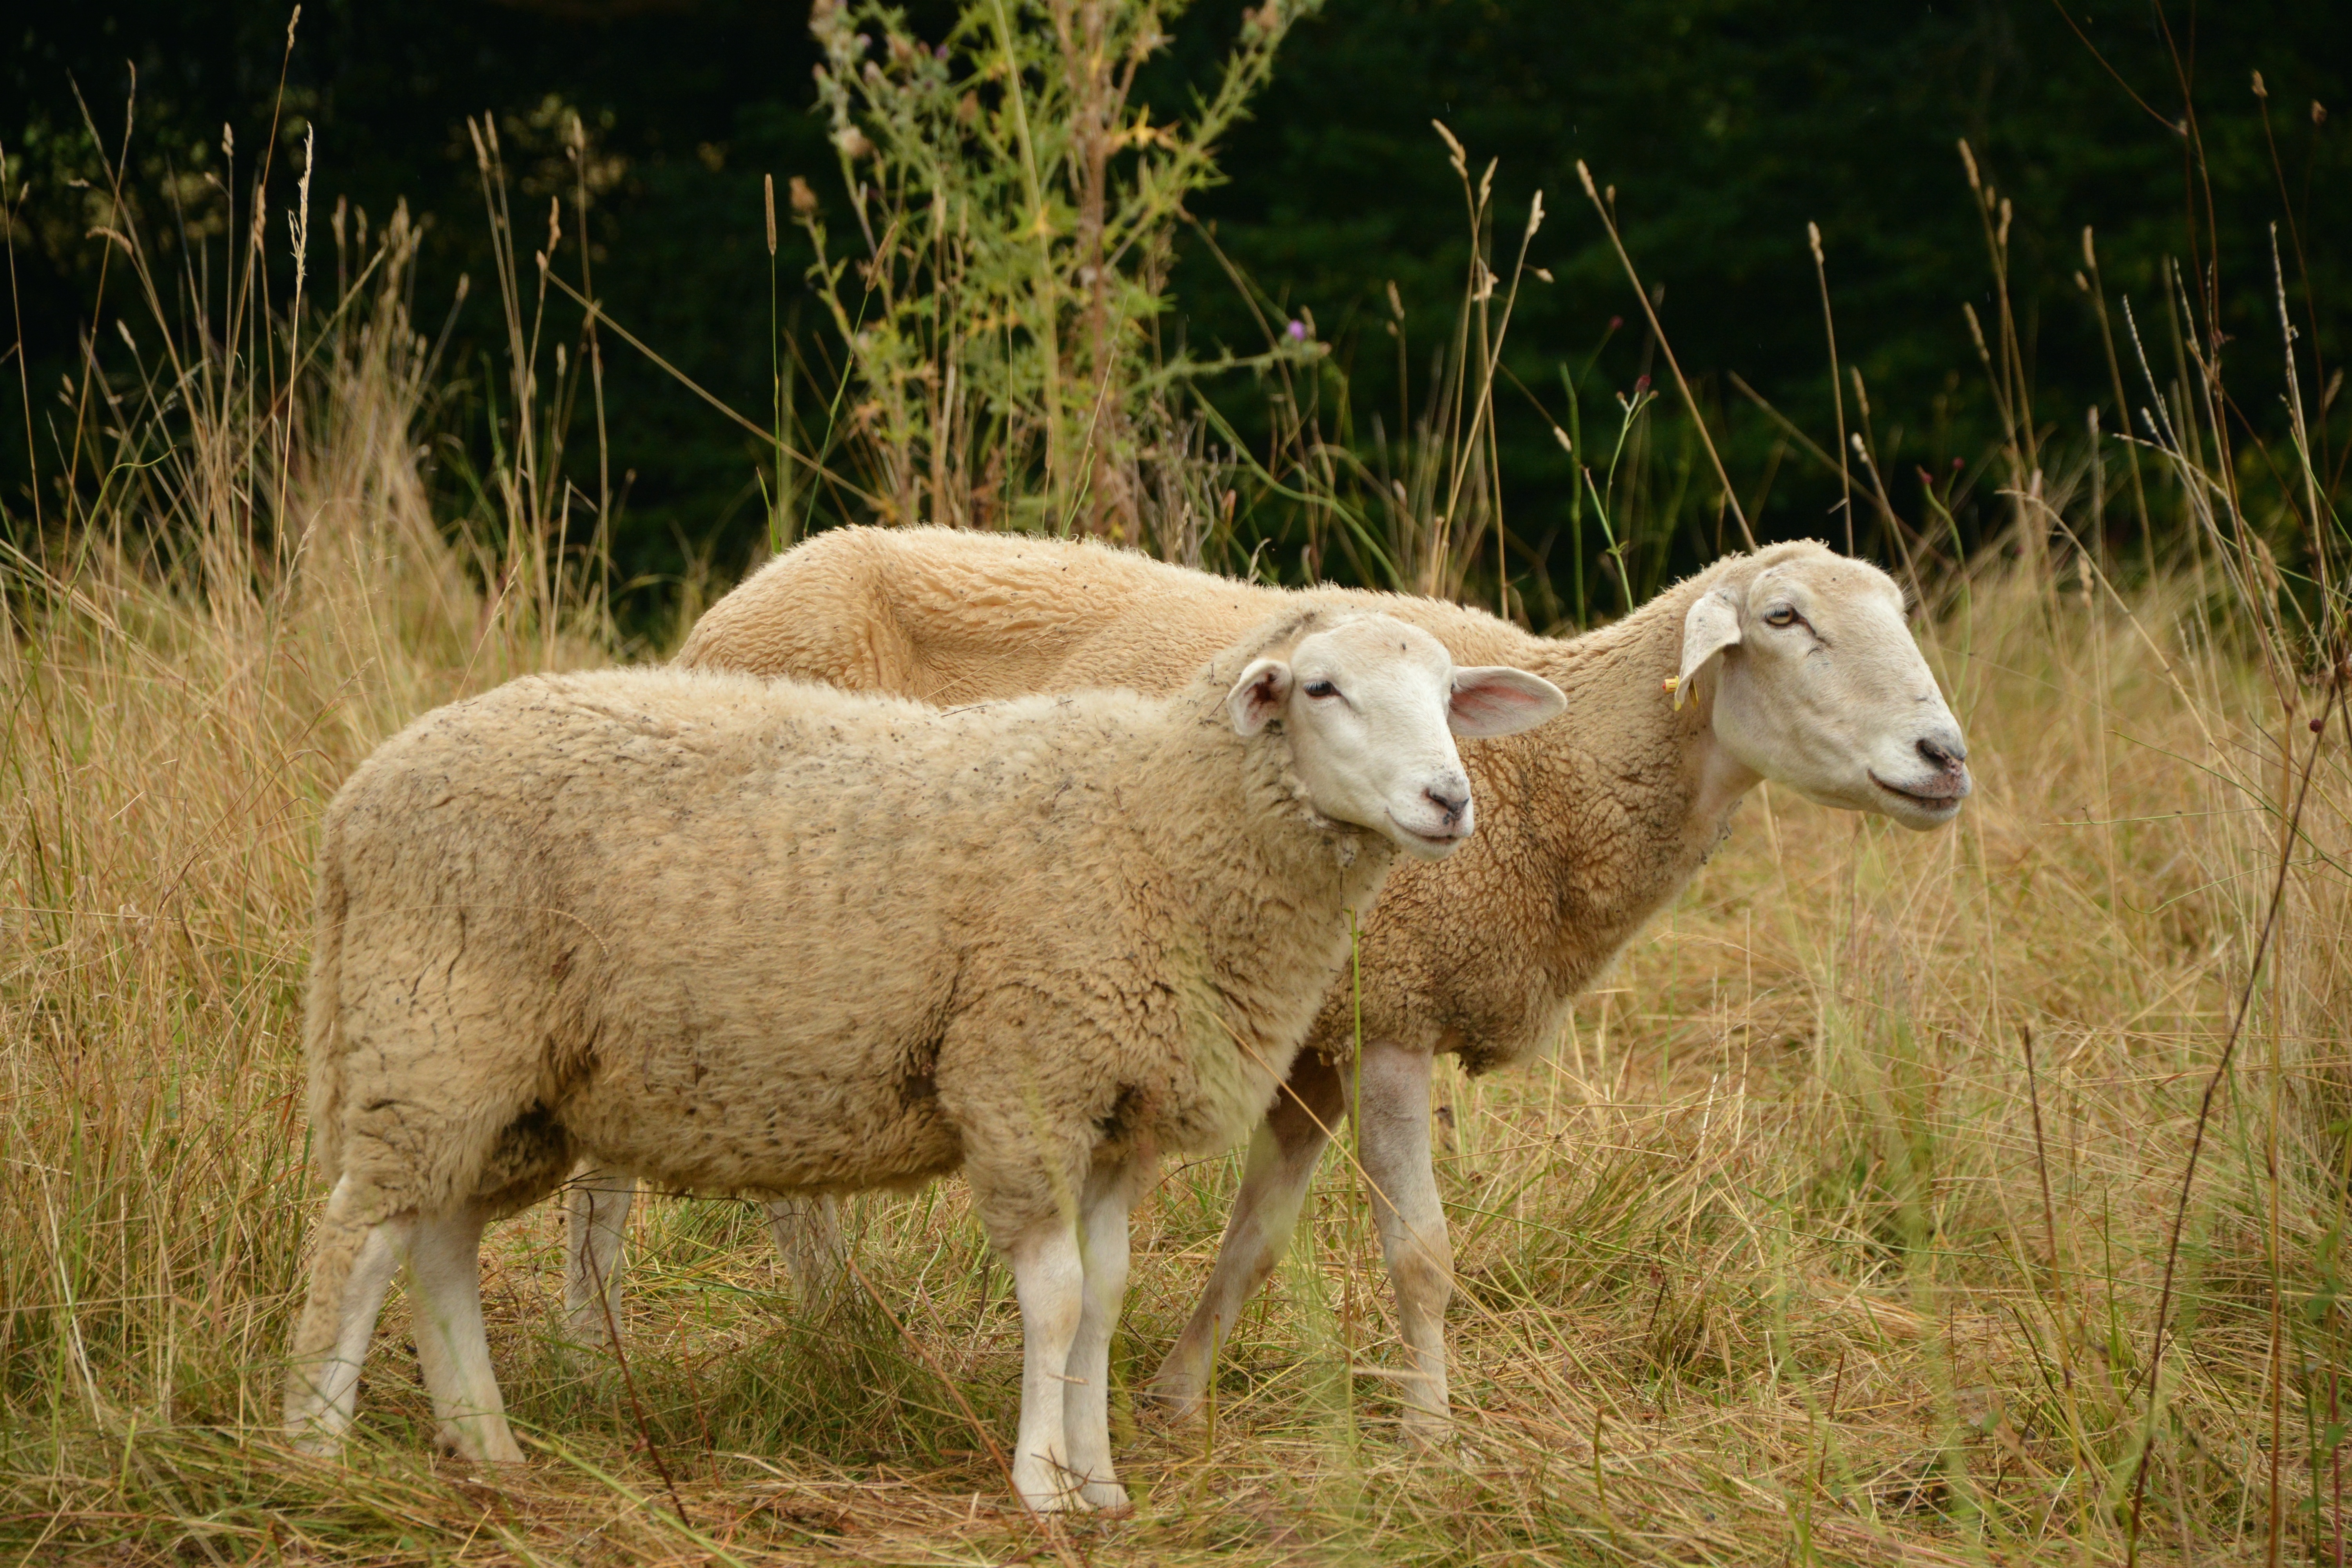
grass, meadow, wildlife, fur, herd, pasture, grazing, livestock, sheep, mammal, two, agriculture, close, wool, fauna, grassland, vertebrate, sheeps, curious, animal world, wildlife photography, animal portrait, bighorn, cattle breeding, cow goat family